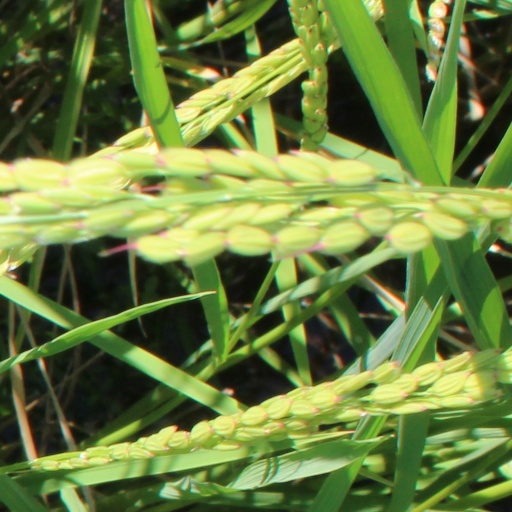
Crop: rice